Alcahest (video game)

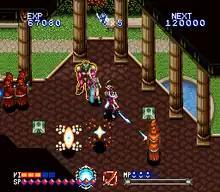
Alen attacking enemies using the fire Guardian Blade with princess Elikshil as a companion

"Alcahest" is an arcade-style game played from a top-down perspective similar to titles like "Gauntlet" (1985), "The Legend of Zelda", "Dungeon Explorer", and "Soul Blazer". The book "A Guide to Japanese Role-Playing Games" describes it as an action game in role-playing (RPG) clothing. The plot takes place in a world where an emperor leads his army towards conquest of the kingdom of Panakeia in the midst of the revival of the demon god Alcahest, who was previously defeated a thousand years ago by a swordsman aided with the power of guardians. Babilom, an envoy from hell, seeks to prevent the swordsman's reincarnation before reaching his full potential.